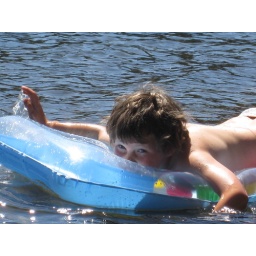
A true water boy - never so happy as when in water...